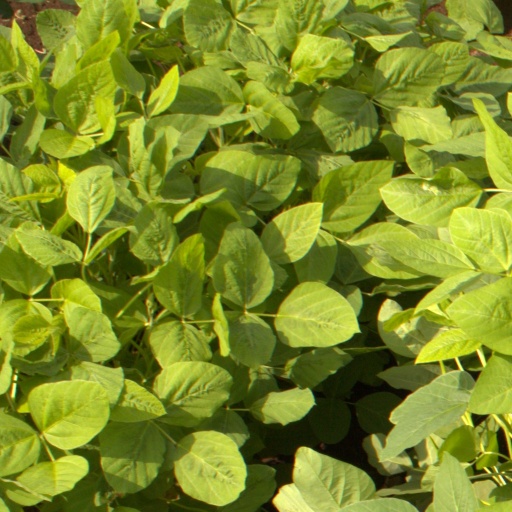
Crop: soybean